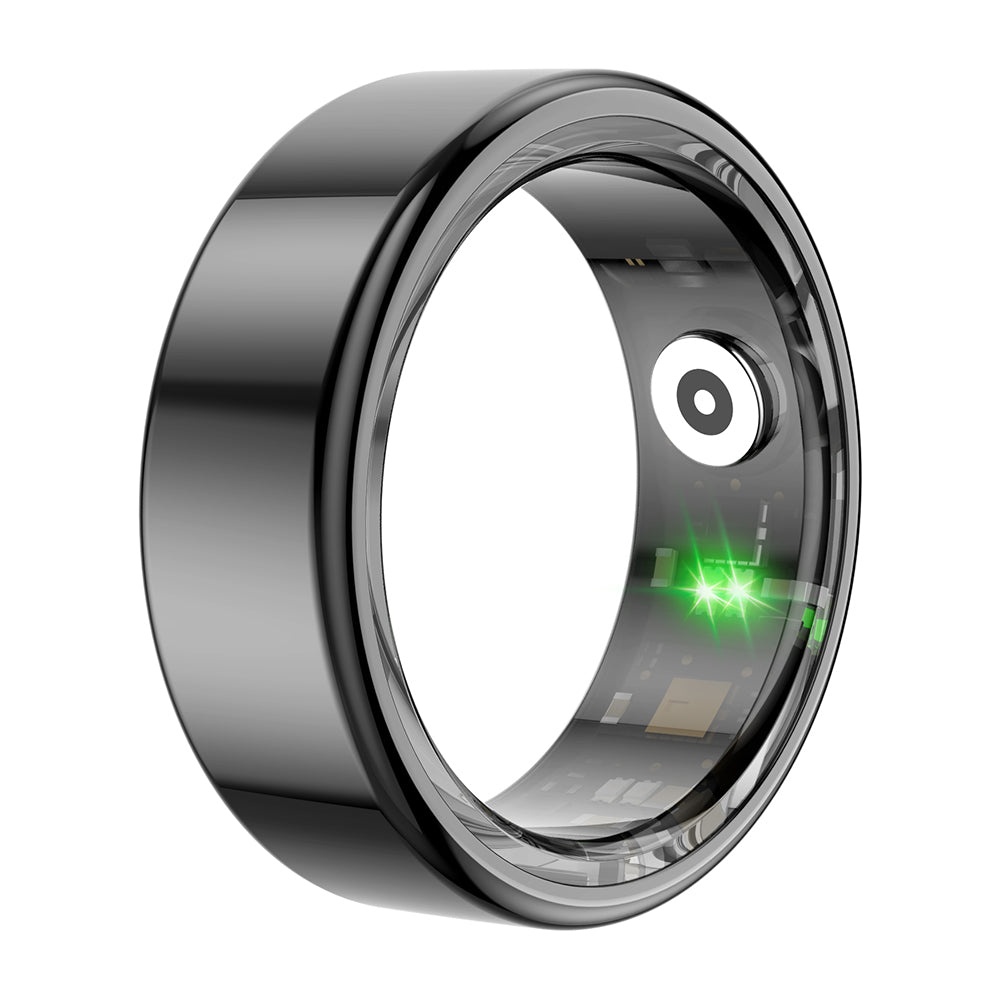
Bayline™ | Slimme Bewakingsring
Roestvrij Staal Duurzaamheid De slimme ring heeft een roestvrijstalen omhulsel , wat zorgt voor een superieure weerstand tegen corrosie en een slanke, moderne look . De duurzame constructie garandeert langdurig draagcomfort . Gezondheidsmonitoring Excellence Monitor je gezondheid met precisie met behulp van de geavanceerde sensoren van de smart ring voor het bijhouden van bloedzuurstof, hartslag en slaap . Blijf proactief over uw welzijn met realtime updates . Inzichten in Sportprestaties De slimme ring registreert je atletische activiteiten en biedt gedetailleerde inzichten in je prestaties. Houd je vooruitgang bij en verbeter je trainingen met gemak. Verfijnd en Comfortabel Ontworpen voor zowel elegantie als gemak , biedt de ring een soepel, lichtgewicht gevoel om je vinger. Geniet van een mix van stijl en functionaliteit bij elk gebruik.
Brand: Bayline Haarlem
Category: Health & Beauty > Health Care > Biometric Monitors